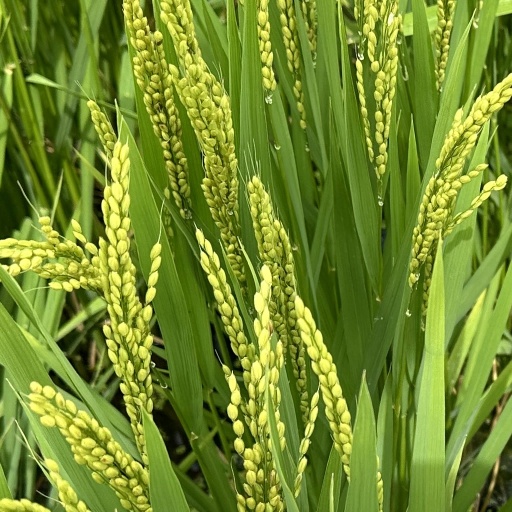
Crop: rice